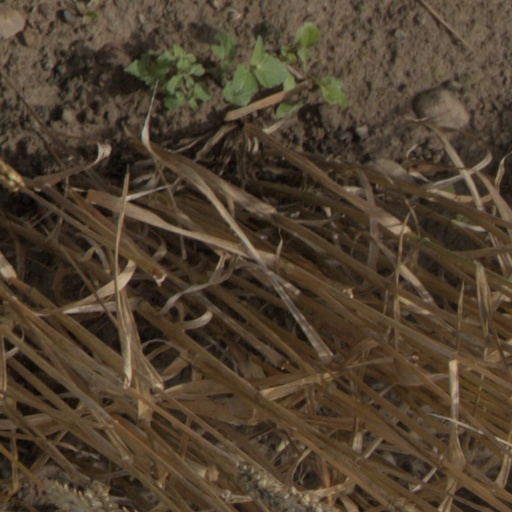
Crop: wheat